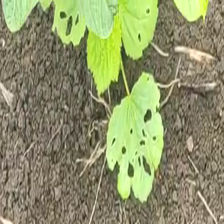
Weed species: Little_Mallow(Malva parviflora)